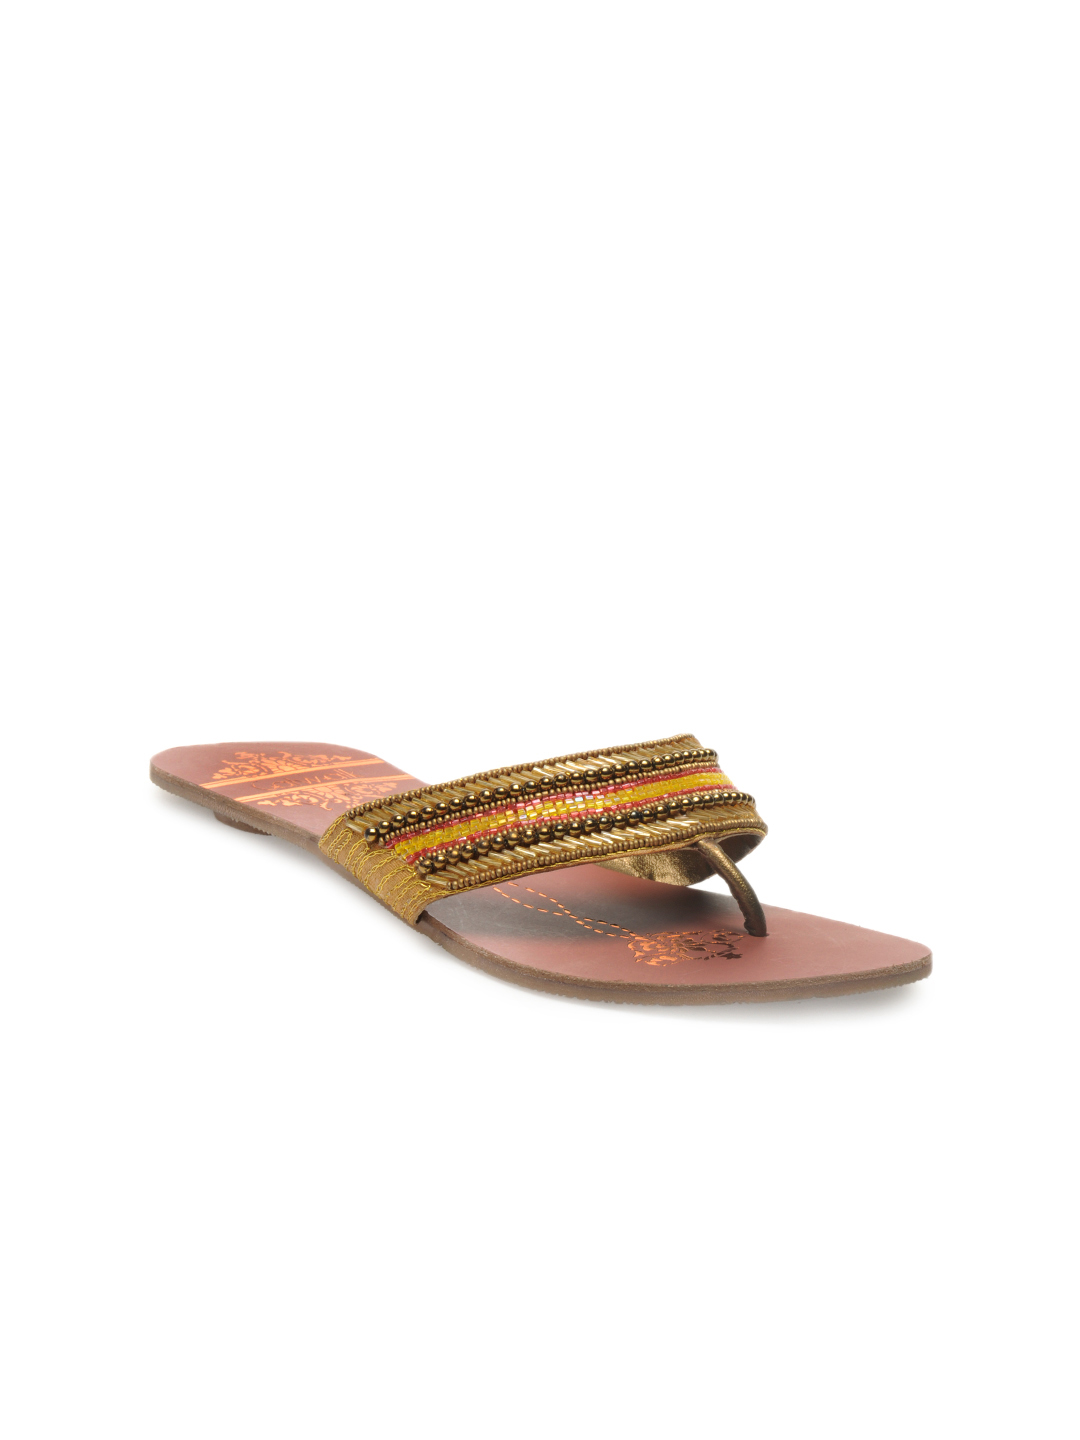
Catwalk Women Golden Sandals
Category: Footwear / Shoes / Heels
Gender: Women
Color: Gold
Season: Winter 2015
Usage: Casual